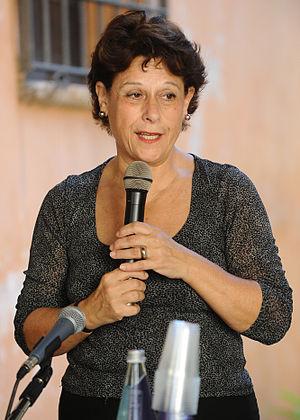
Simonetta Agnello Hornby est une écrivain italienne née à Palerme en 1945. Elle est naturalisée britannique.